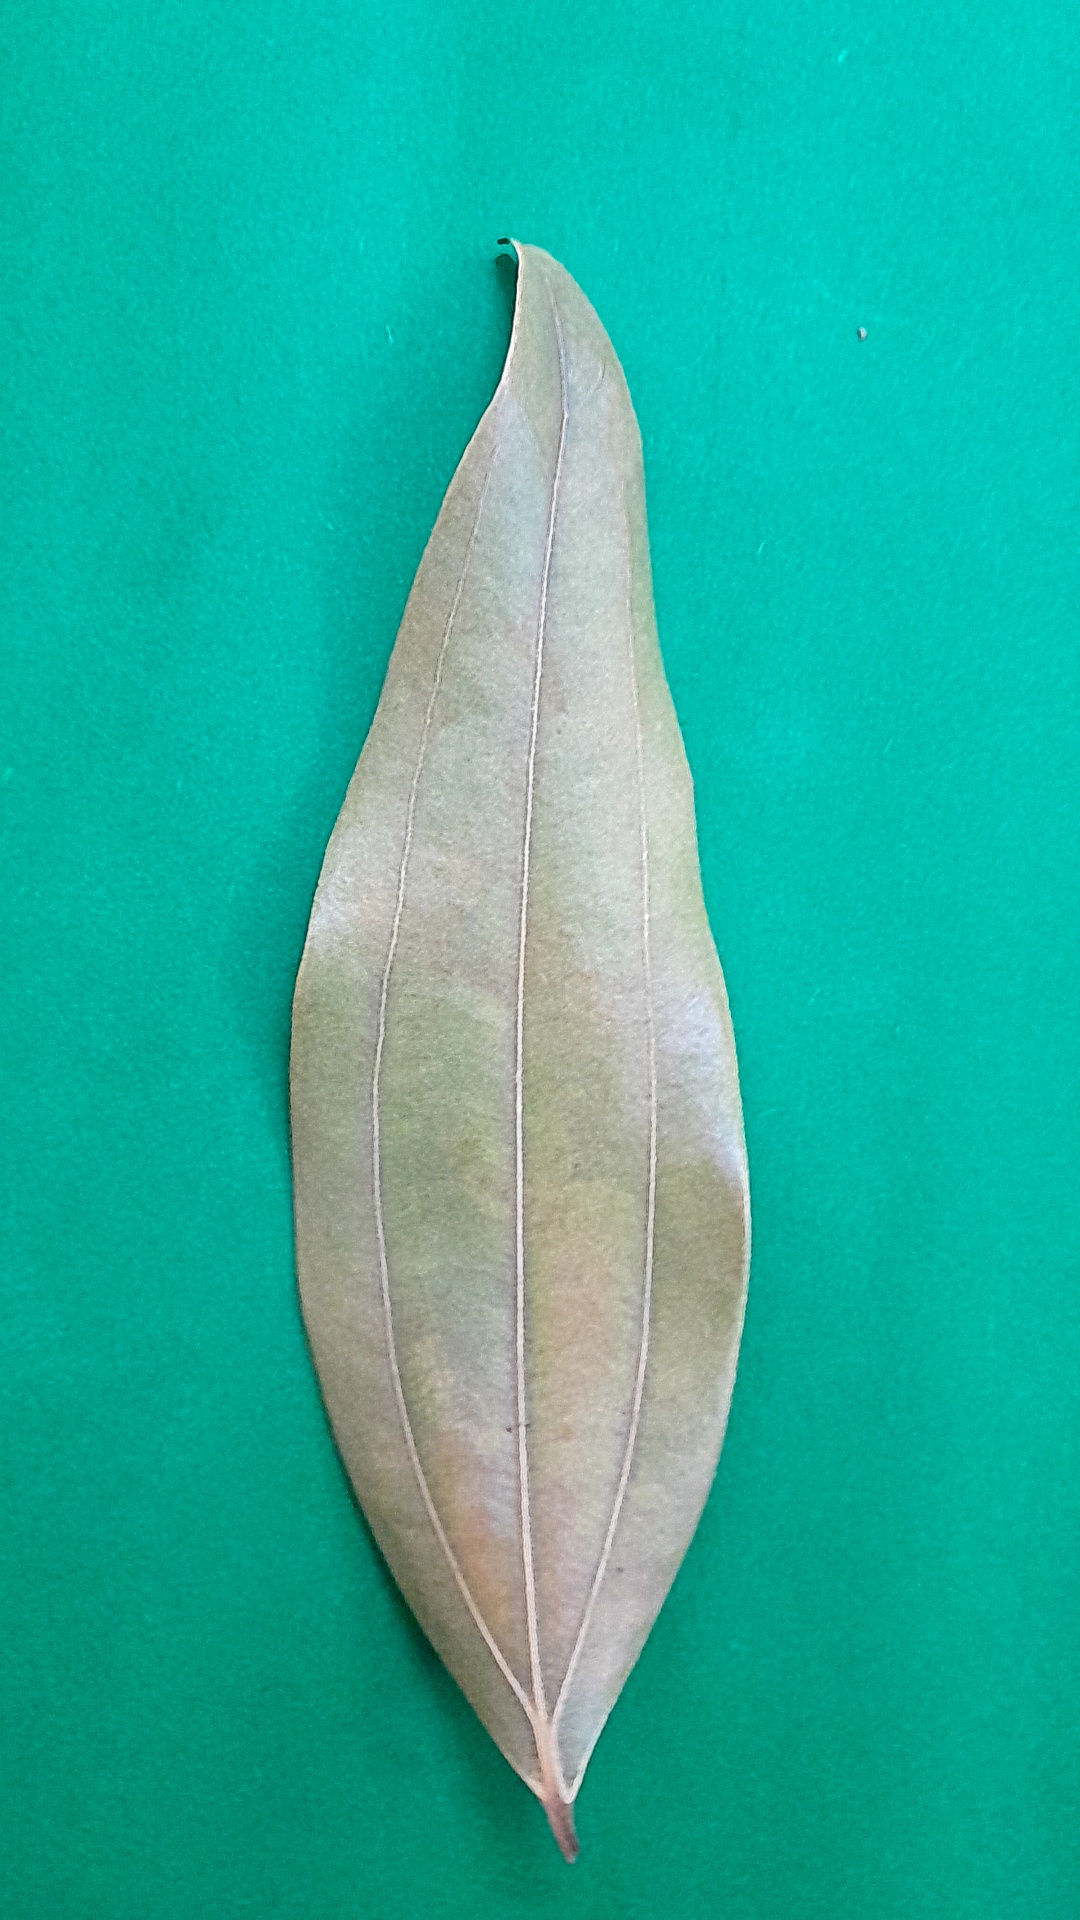
Label: Dry Leaf